Over the Limit (2012)

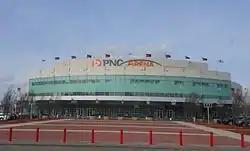
The event was held at the PNC Arena in Raleigh, North Carolina.

Over the Limit was an annual May pay-per-view (PPV) event produced by WWE since 2010. The original 2010 event replaced WWE's previous May PPV, Judgment Day, and was titled as a reference to its main event match being contested as an "I Quit" match. The 2012 event was the third event in the Over the Limit annual chronology. It took place on May 20, 2012, at the PNC Arena in Raleigh, North Carolina. Instead of an "I Quit" match, a No Disqualification match was contested as the main event for the 2012 event. This would also be the only Over the Limit to not occur during a brand extension, which had ended in August 2011.